Greylag goose

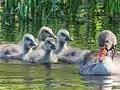
Female with goslings; Vaxholm, Sweden

Greylag geese tend to pair bond in long-term monogamous relationships. Most such pairs are probably life-long partnerships, though 5 to 8% of the pairs separate and re-mate with other geese. Birds in heterosexual pairs may engage in promiscuous behavior, despite the opposition of their mates.